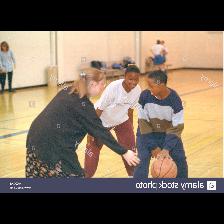
Label: Human